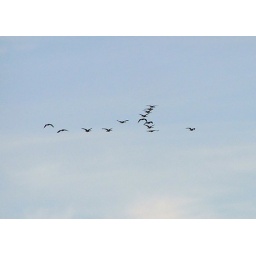
These Birds were flying overhead near the Alameda St. bridge and the Rio Grande in Albuquerque, NM.